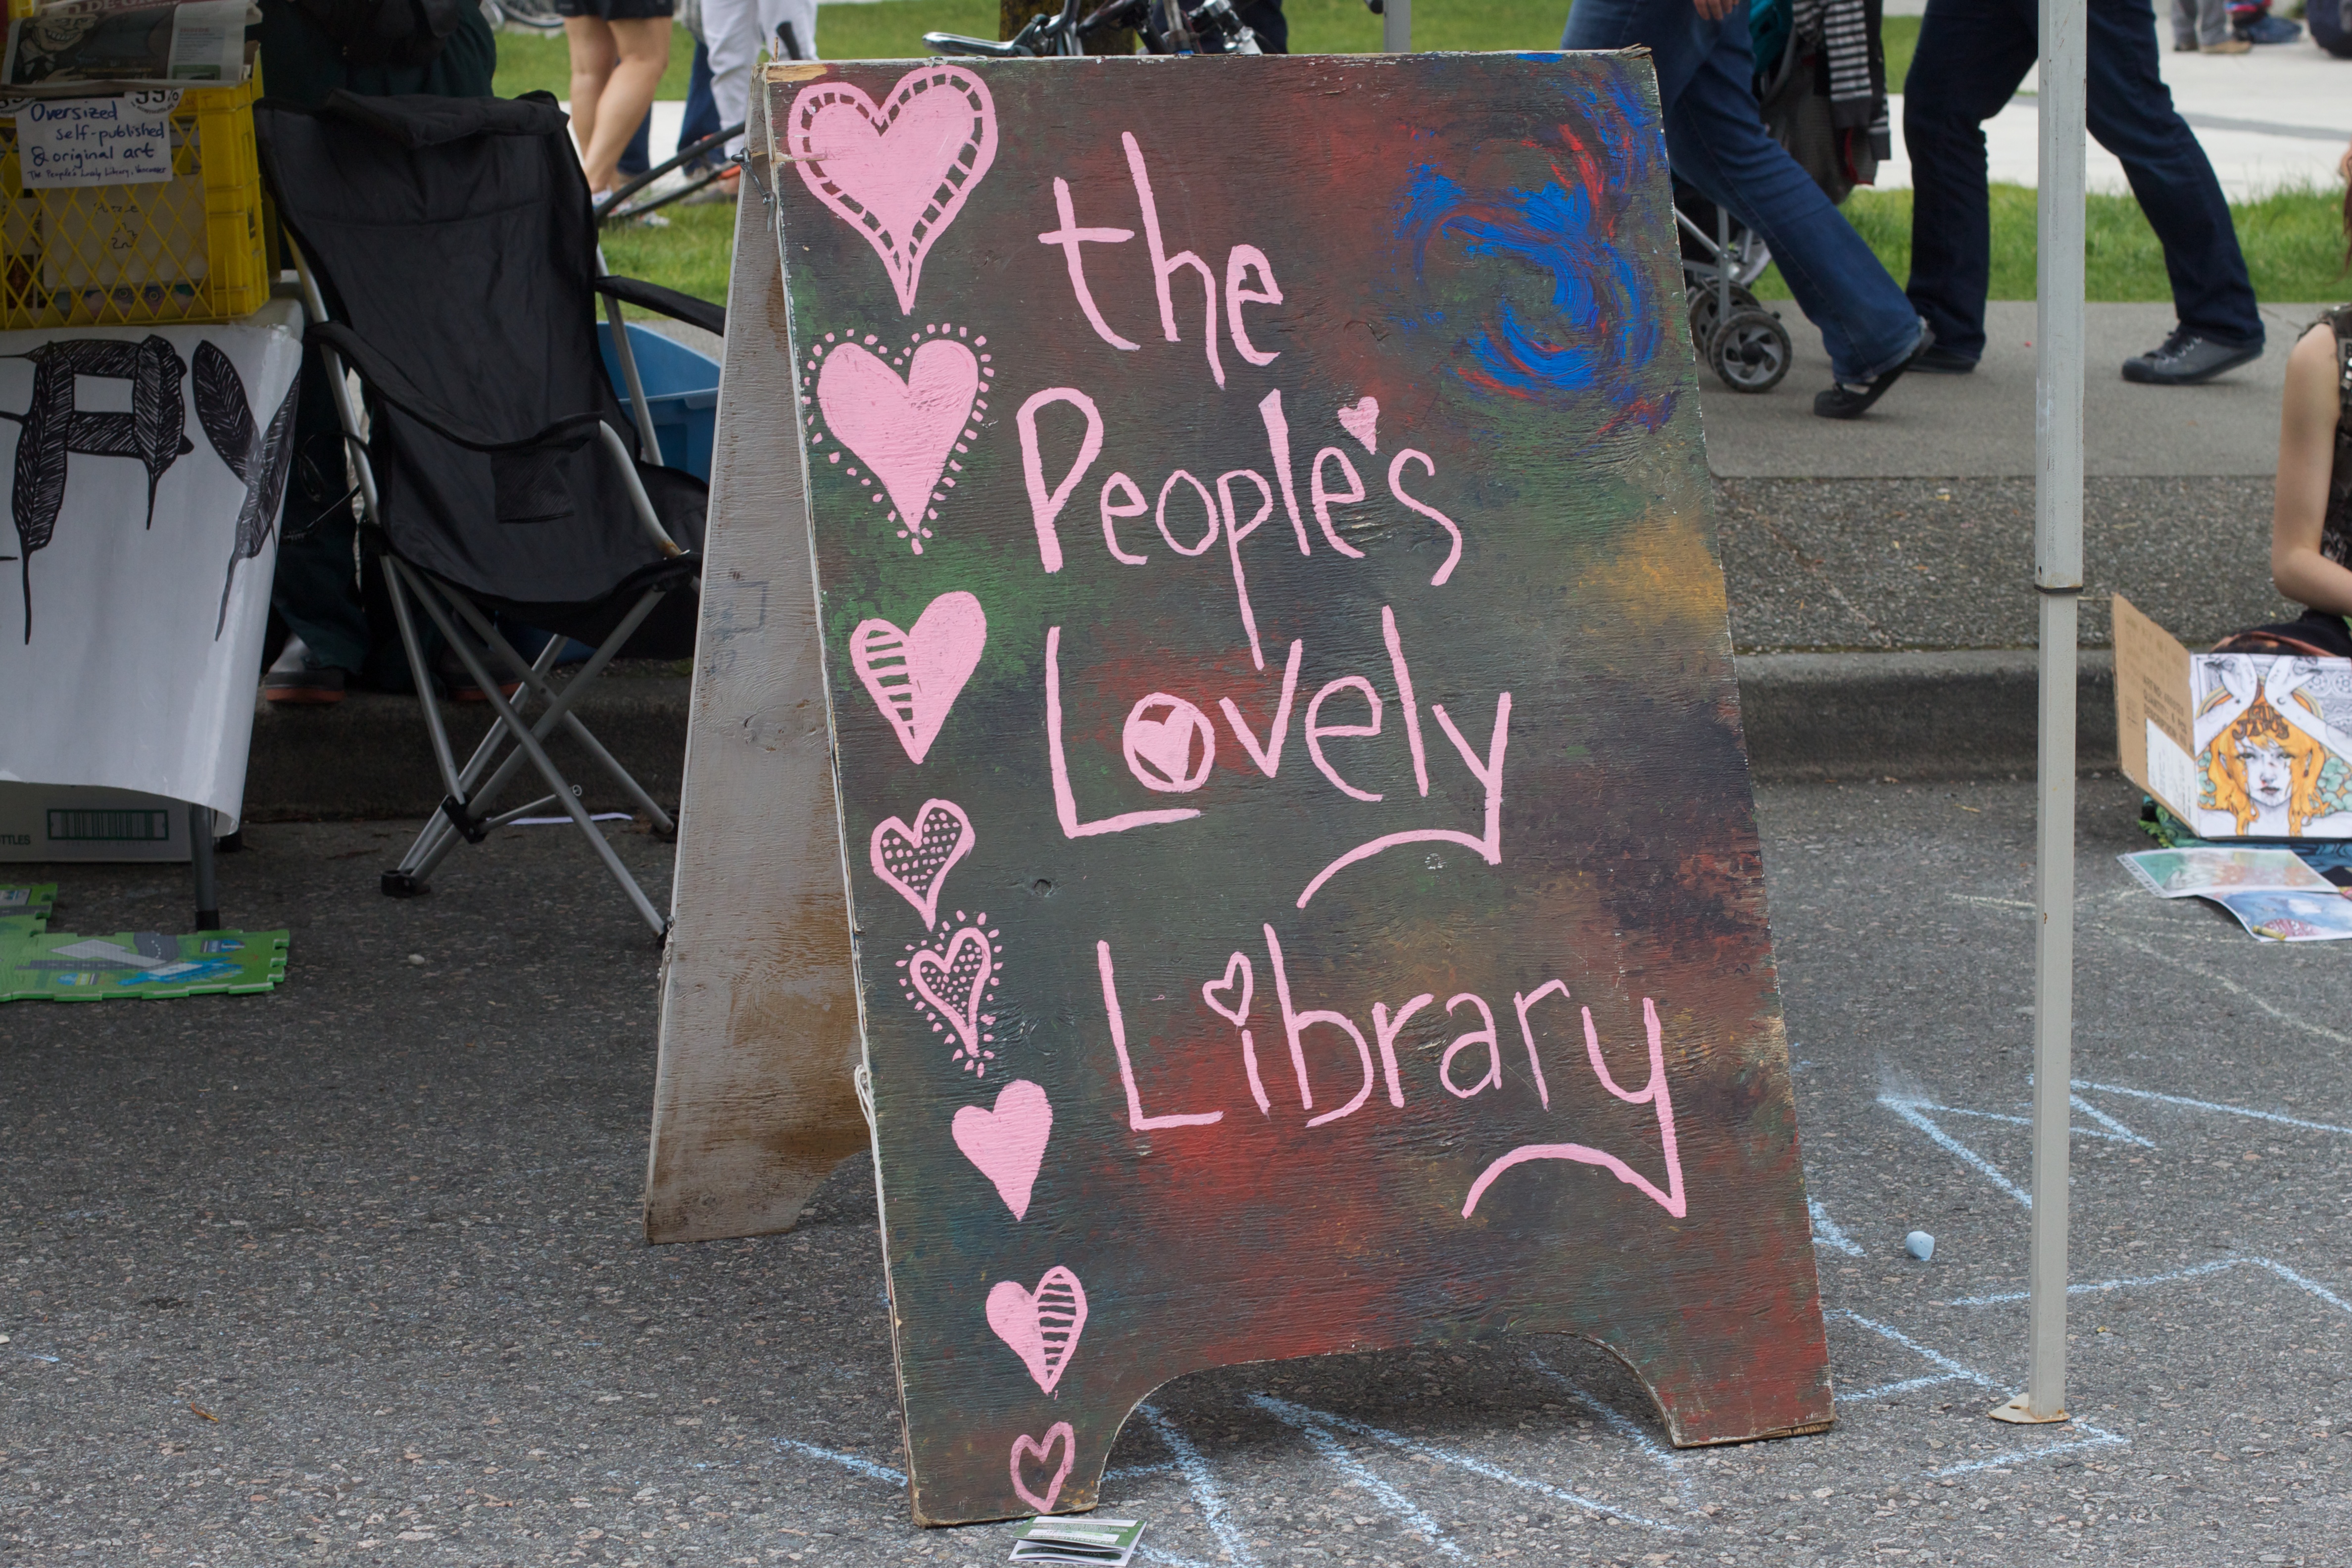
graffiti, art, library